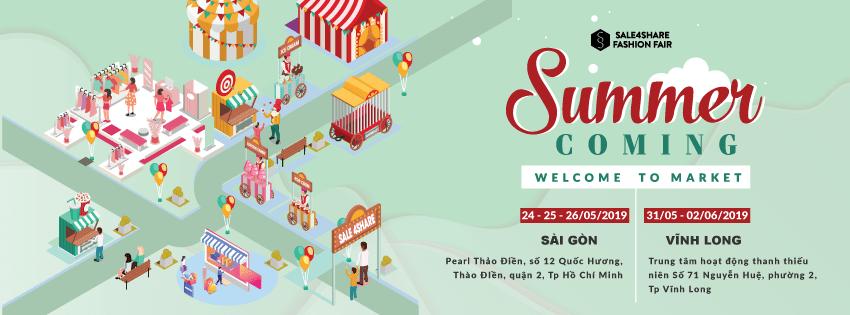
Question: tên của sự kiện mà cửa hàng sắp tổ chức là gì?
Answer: tên của sự kiện là summer coming